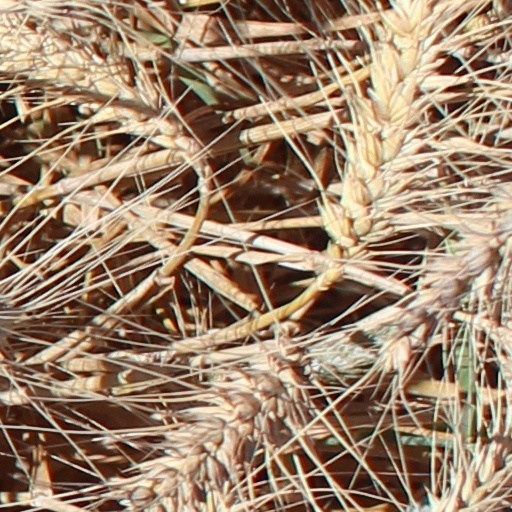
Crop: wheat